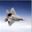
Label: airplane